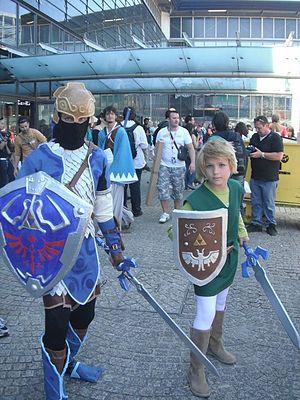
Cosplay de Link de The Legend of Zelda à la Japan Expo 2011